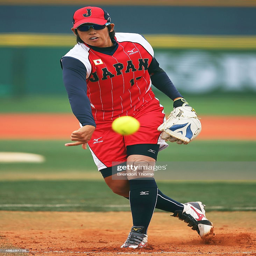
olympic athlete of pitches during day .